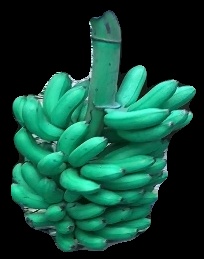
Variety: rasbale
Grade: grade1